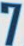
Number: 7